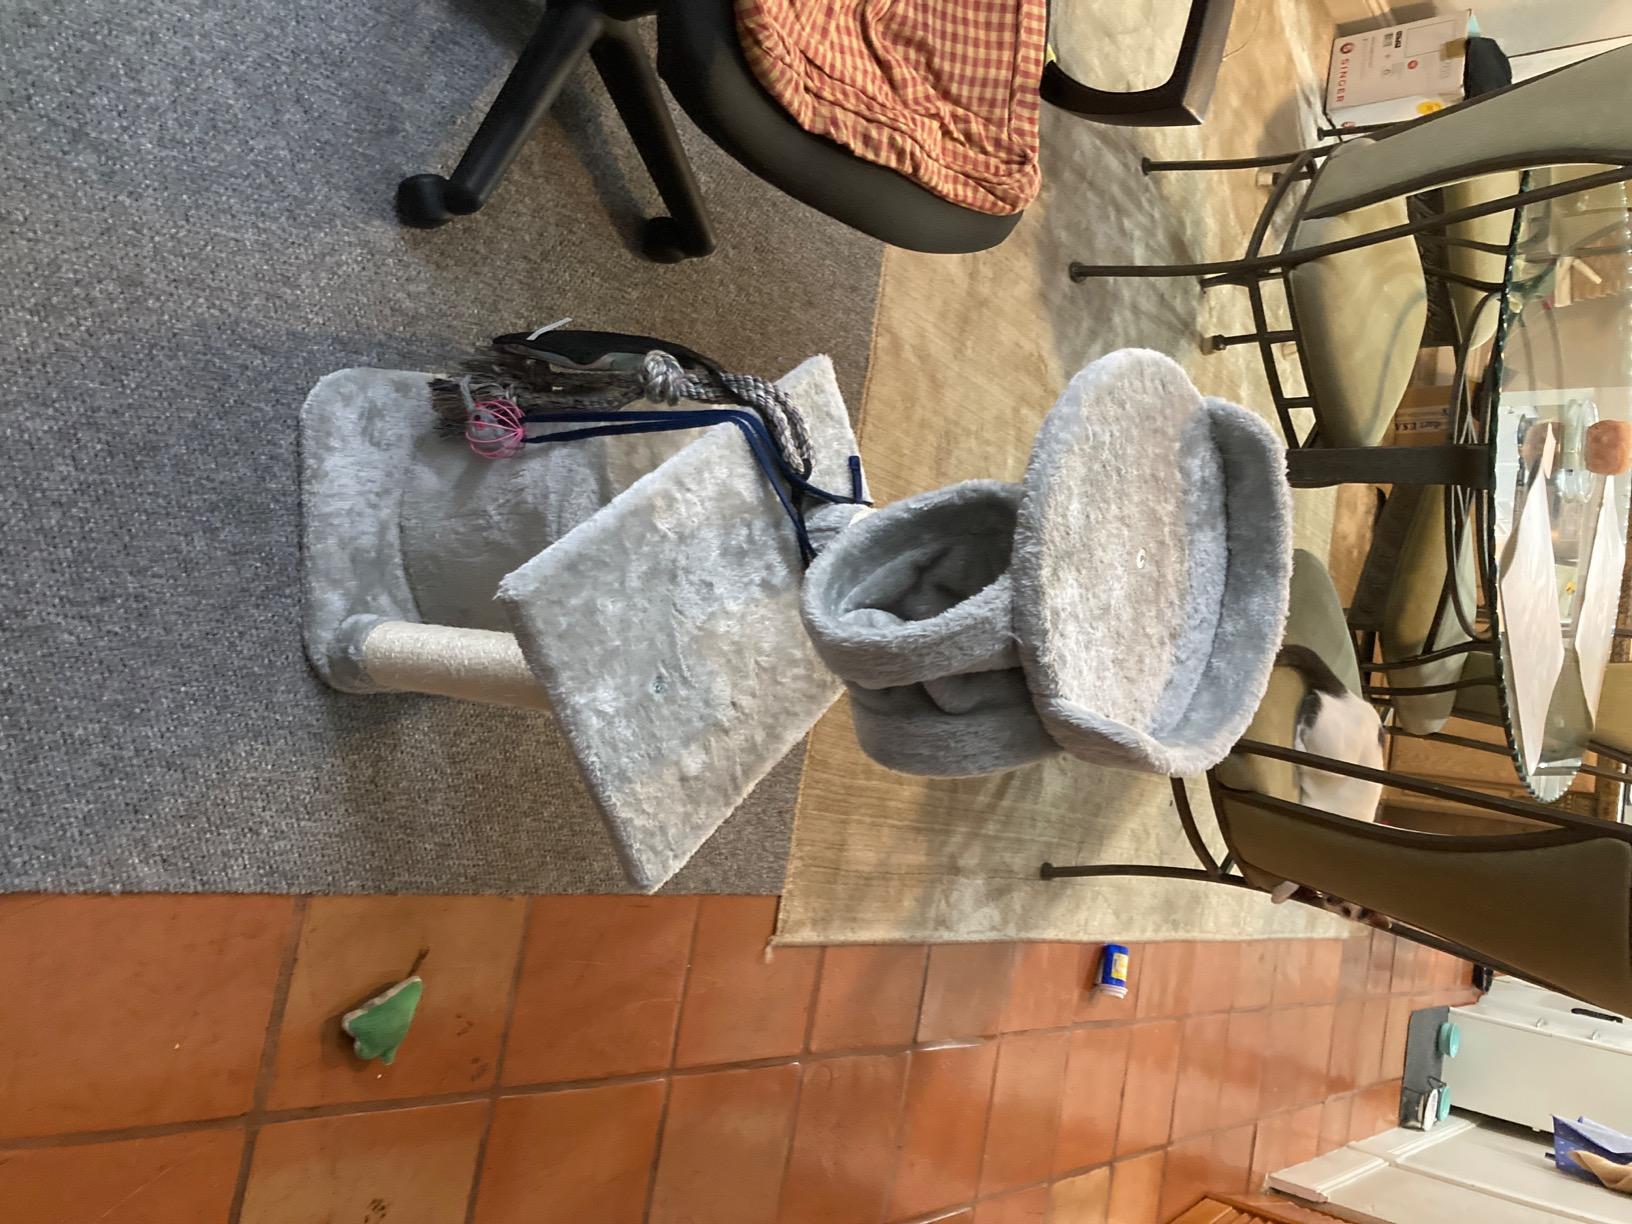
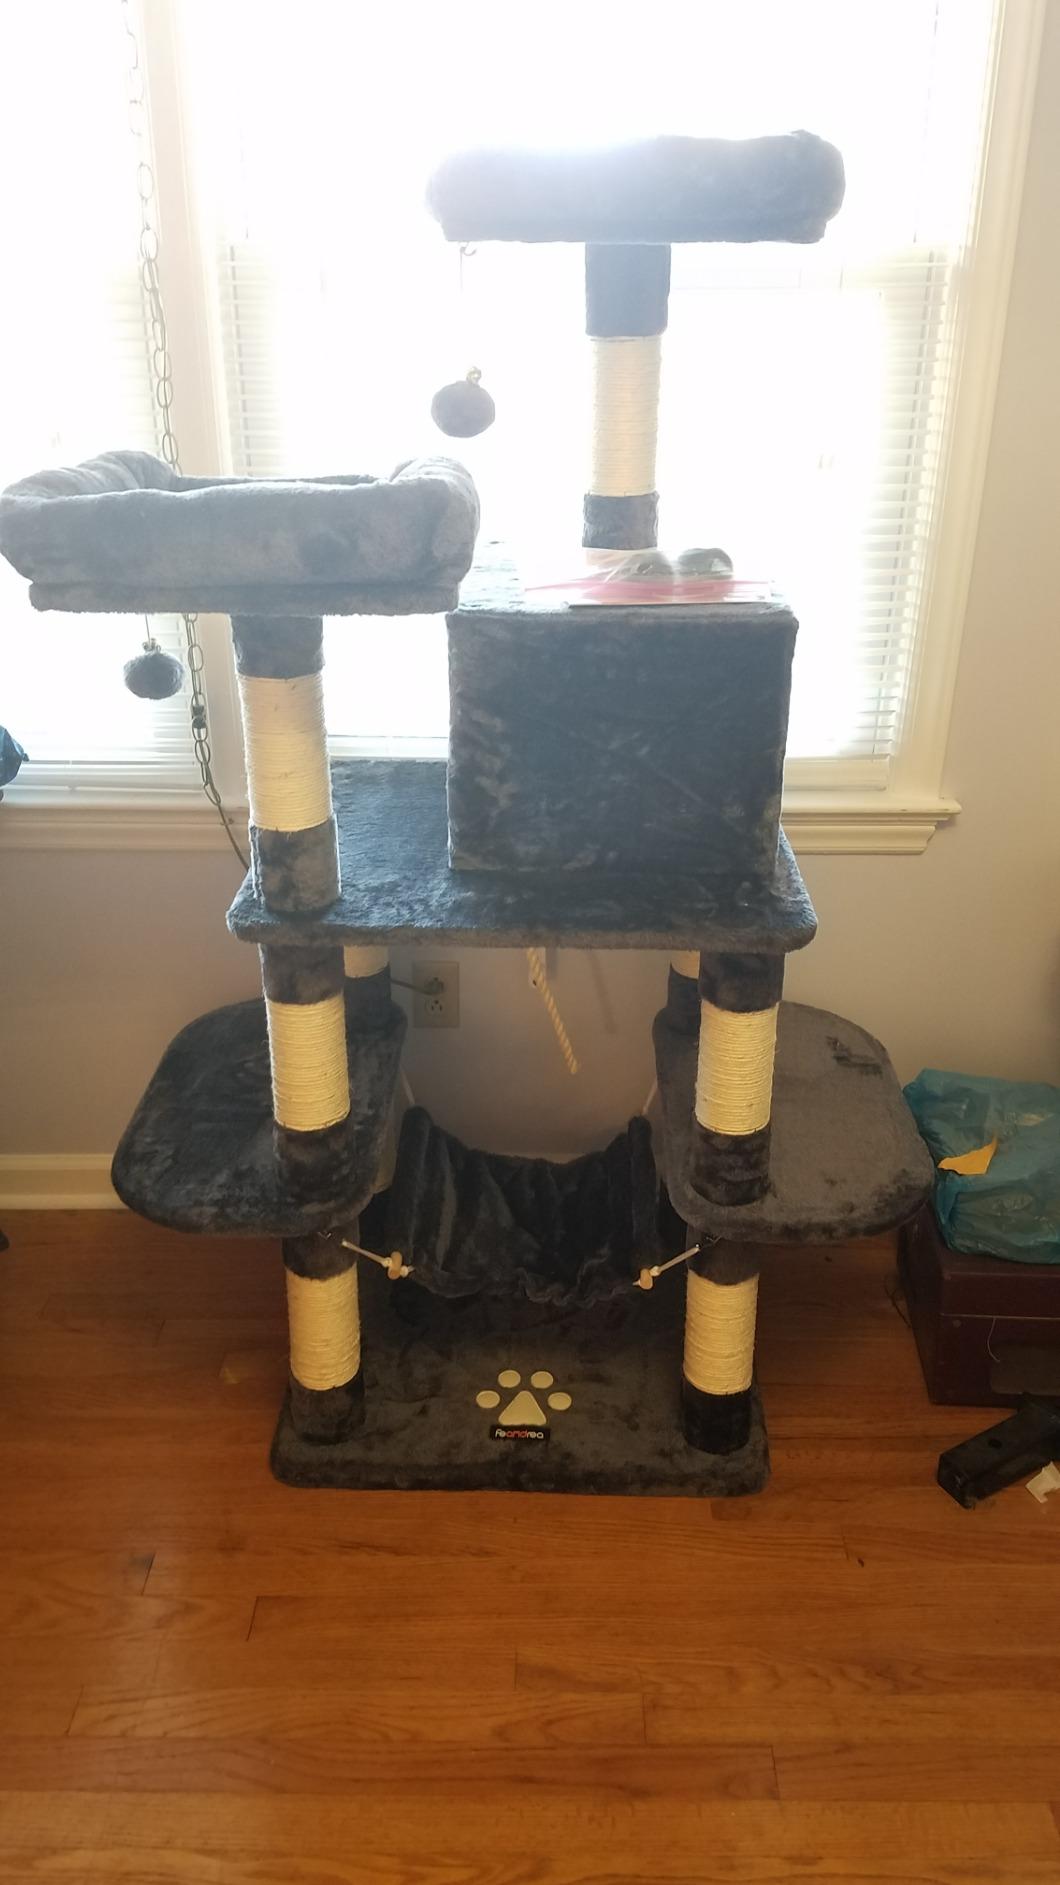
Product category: items_cat tree
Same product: no